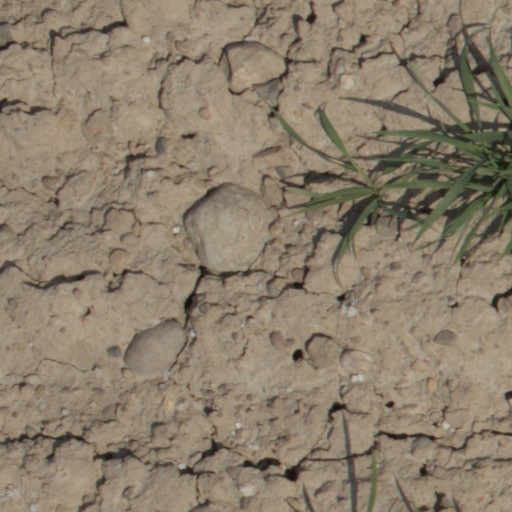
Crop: wheat